Murder of Vanessa Guillén

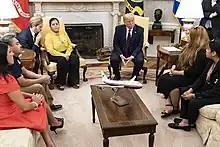
President Donald Trump meets with the family of Vanessa Guillén in the Oval Office on July 30, 2020.

Guillén's family called for justice and improvement of the way claims of sexual harassment are handled by the military. Guillén's mother stated publicly that she had spoken to witnesses who heard two shots at the moment of Robinson's death, and said she believed that Robinson was executed by authorities as part of a coverup involving senior members of the military.